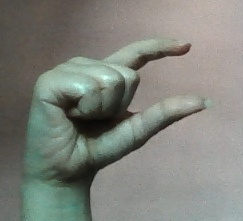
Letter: dal